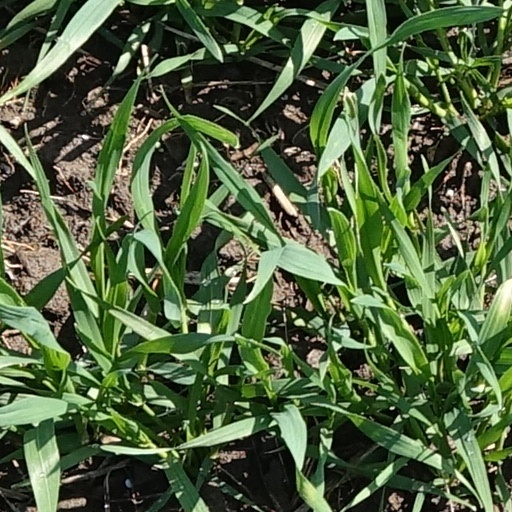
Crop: wheat